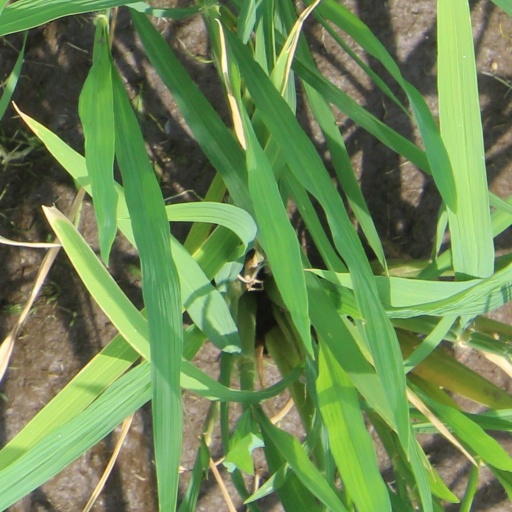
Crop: rice